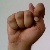
The image shows a hand gesture representing the letter 'T' in Indian Sign Language.